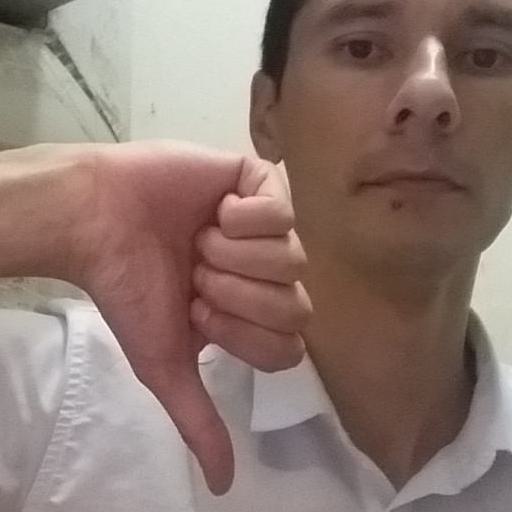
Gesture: dislike